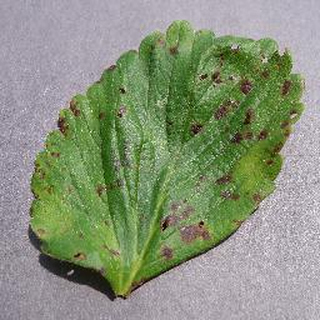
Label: strawberry_leaf_scorch